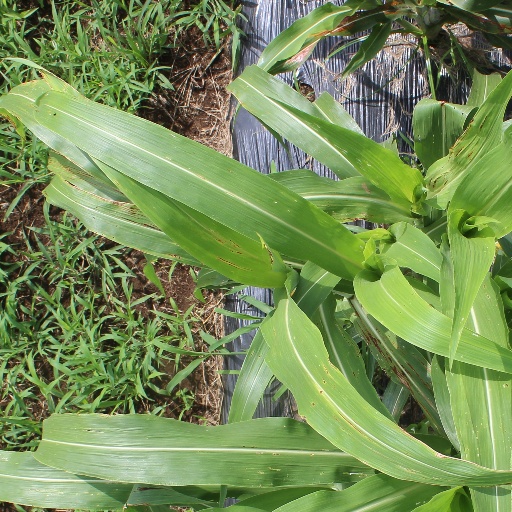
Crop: sorghum